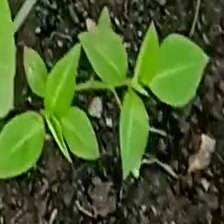
Weed species: Moti_dudhi(Euphorbia_geneculata_L)